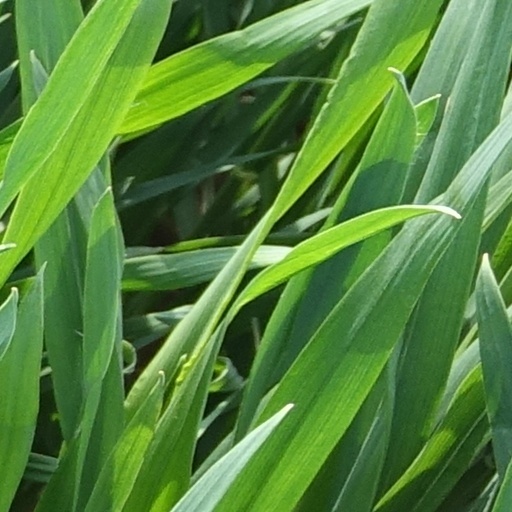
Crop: wheat